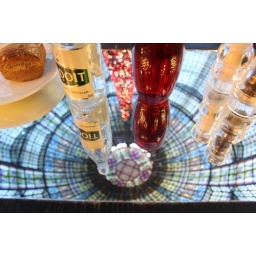
lunch reflected in the mirror tables